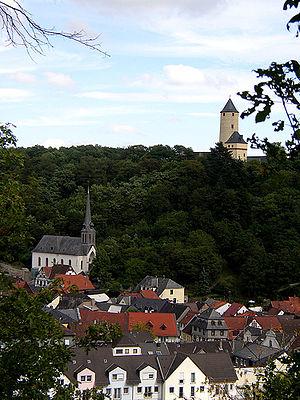
Stromberg est une municipalité allemande située dans le land de Rhénanie-Palatinat et l'arrondissement de Bad Kreuznach.